1968 Intercontinental Cup

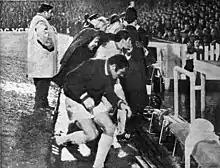
Estudiantes player José Medina retires from the field while the crowd throw objects at the team

Manchester United had a chance to equalise shortly after the start of the second half, but Kidd hit the crossbar. Estudiantes came out for the second half with a more tactical approach, and started a series of fast counter-attacks; three Estudiantes players took the ball towards the English side of the field, and attempted to pick out Verón with a high pass. However, Tony Dunne was able to intercept the cross and broke up the attack. Although the Estudiantes team continued with their conservative approach to prevent the home side from gathering any momentum, Morgan managed to break through the Argentine defence, but just as José Hugo Medina caught up with him, Morgan elbowed him in the face. Medina grabbed Morgan's jersey and threw him to the ground. The two players clashed again a minute later, and the Yugoslavian referee later gave Medina a warning for a foul on Dunne.